4th Fighter Wing

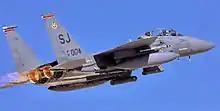
F-15E 87-0174 333rd Fighter Squadron

Calendar Year 2000 began with the 335th and 336th deployment of 22 F-15Es and over 350 personnel in support of exercise RED FLAG, 5 to 19 February. Both squadrons performed Offensive Counter Air and Interdiction roles in a day/night high-threat scenario. Additionally, the 4th covered the core unit responsibilities for seventy additional personnel from various base support agencies during RED FLAG, including the Deployed Force Commander and Deputy Deployed Force Commander.